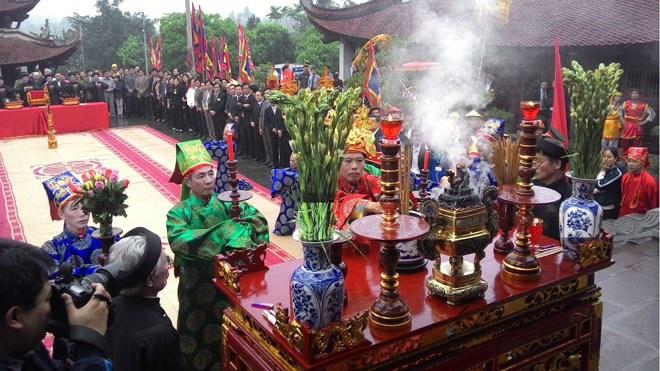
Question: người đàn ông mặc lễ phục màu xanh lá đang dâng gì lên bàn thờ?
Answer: ông ấy dâng ngọn nến lên bàn thờ